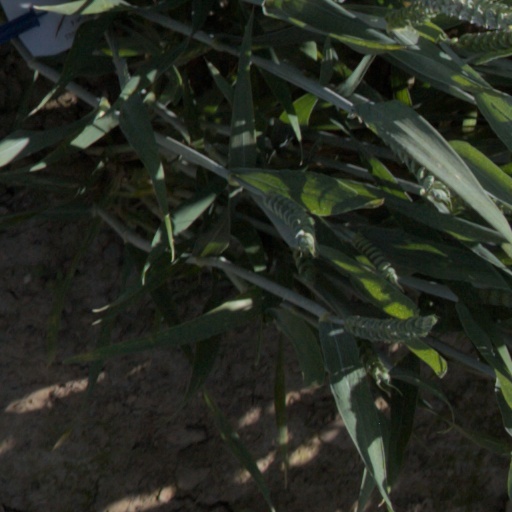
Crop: wheat